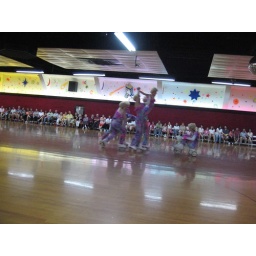
swan lake on skates, in drag